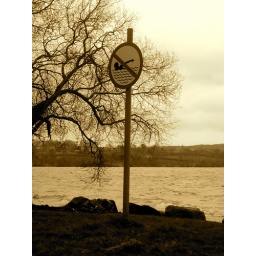
no swimming in blessington lake